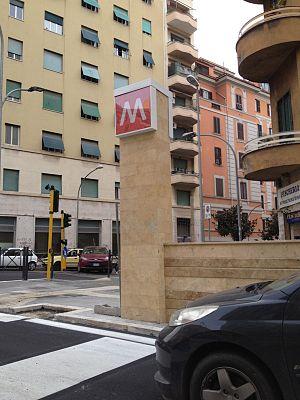
Lodi est une station de la ligne C du métro de Rome. Elle est située sous la via la Spezia, près de la piazza Camerino à proximité de la piazza Lodi dans le quartier Tuscolano de la ville de Rome.